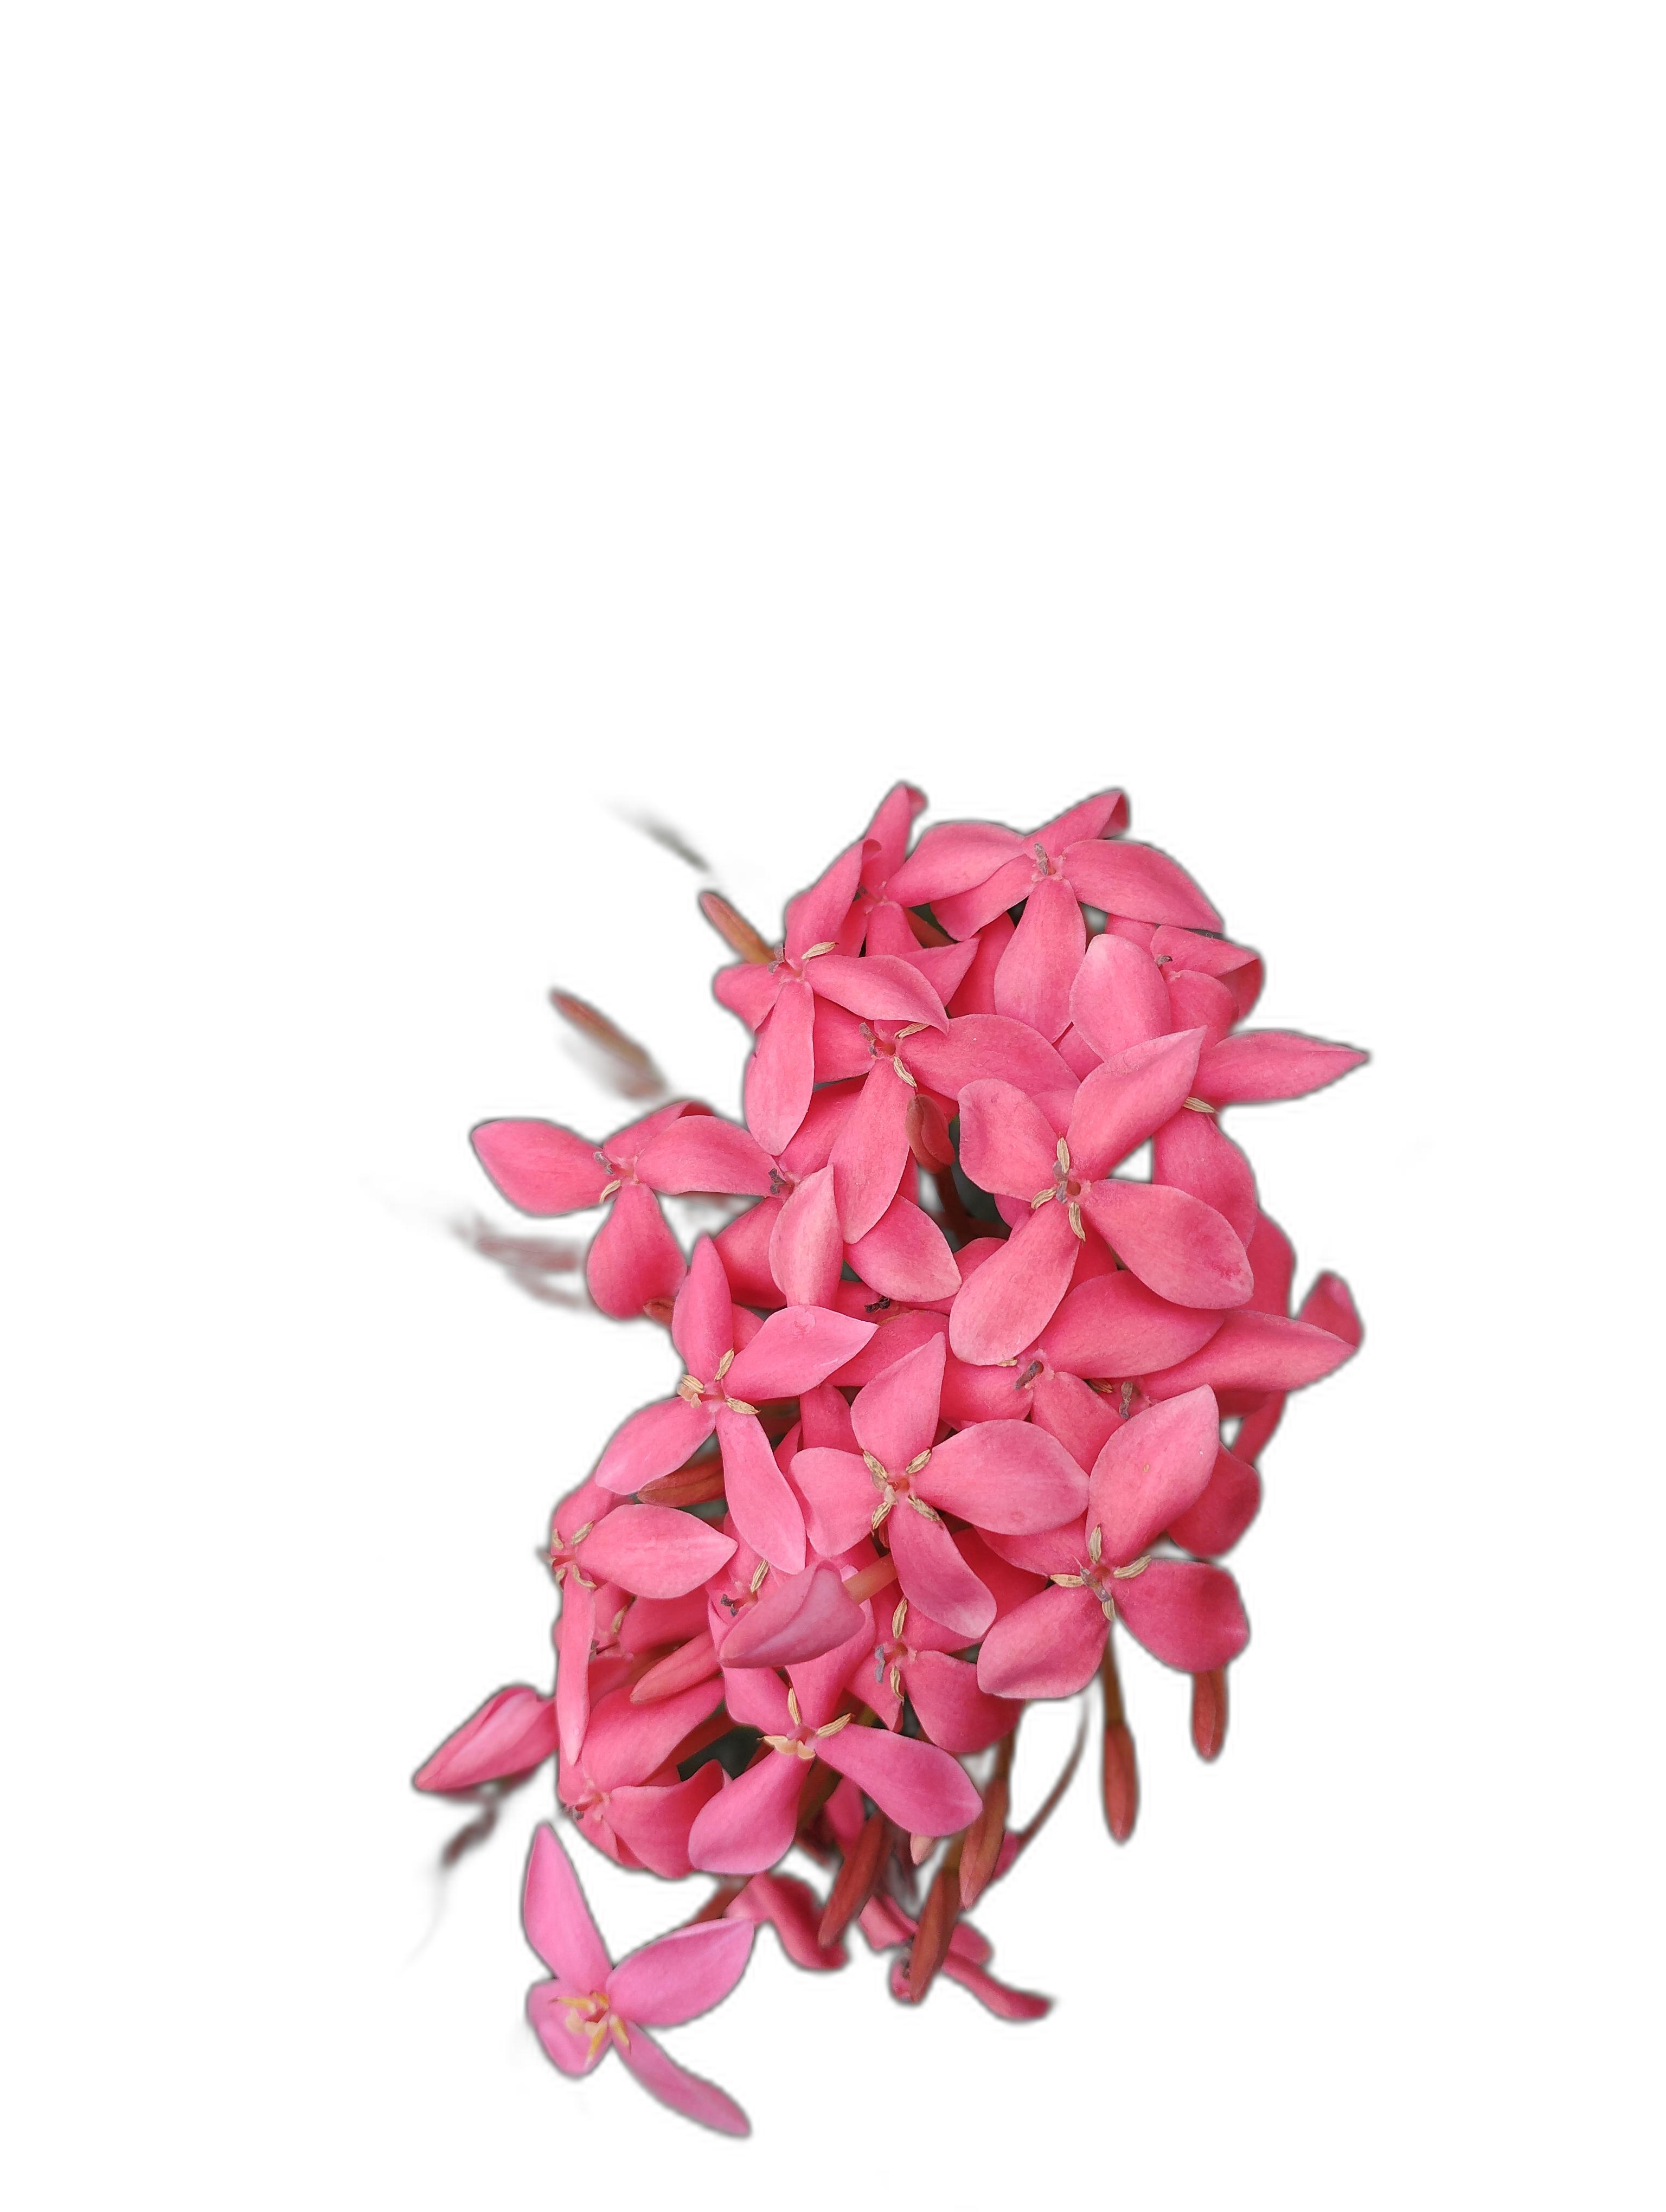
Label: Jungle geranium